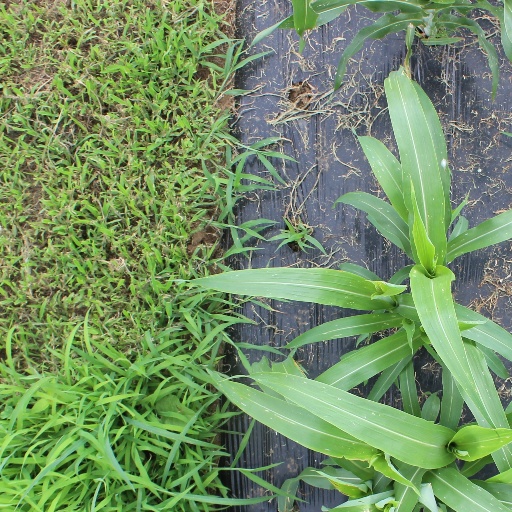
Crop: sorghum